Nahuas

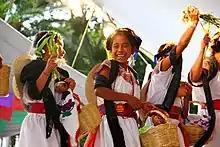
Nahua girls wearing traditional clothing in Puebla

The Nahuas are a Uto-Nahuan ethnicity and one of the Indigenous people of Mexico, with Nahua minorities also in El Salvador, Guatemala, Honduras, Nicaragua, and Costa Rica. They comprise the largest Indigenous group in Mexico, as well as the largest population out of any North American Indigenous people group who are native speakers of their respective Indigenous language. Amongst the Nahua, this is Nahuatl. When ranked amongst all Indigenous languages across the Americas, Nahuas list third after speakers of Guaraní and Quechua.